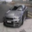
Label: automobile